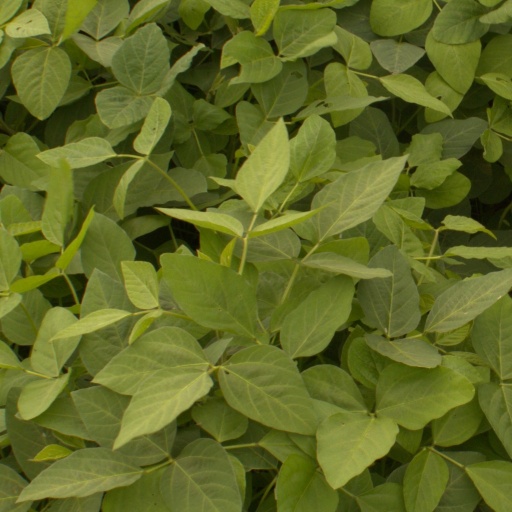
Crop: soybean